That Won't Keep a Sailor Down

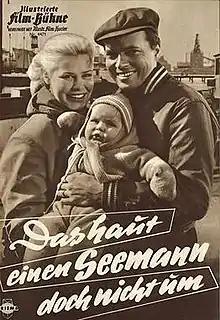
Film poster

That Won't Keep a Sailor Down is a 1958 German-Danish comedy-drama film directed by Arthur Maria Rabenalt and starring Karlheinz Böhm, Antje Geerk and Georg Thomalla. It was entered into the 1st Moscow International Film Festival.